Bobby Jones (golfer)

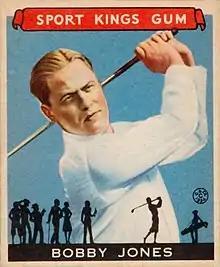
1933 Goudey Sport Kings card

Jones appeared in a series of short instructional films produced by Warner Brothers in 1931 titled "How I Play Golf, by Bobby Jones" (12 films) and in 1933 titled "How to Break 90" (six films). The shorts were designed to be shown in theaters alongside feature films, whereby "would-be golfers of the country can have the Jones' instruction for the price of a theater ticket." Jones indicated at the time of the making of the 1931 series that the films would be "designed as instructive" but not "so complicated that a non-golfer can't understand them."